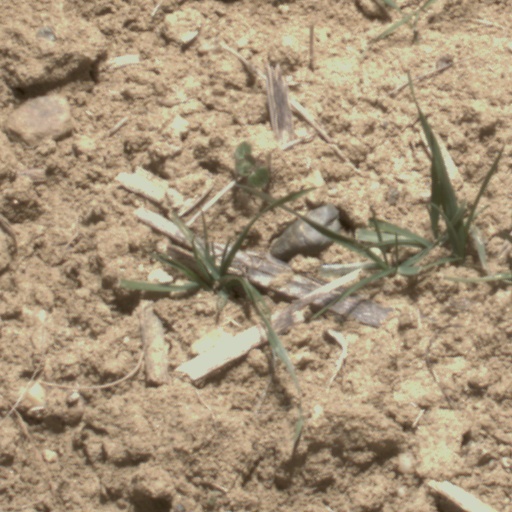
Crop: wheat